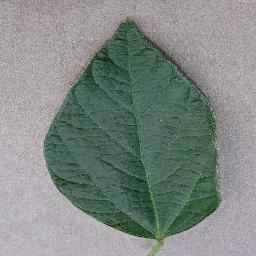
Label: Soybean___healthy